Hernia repair

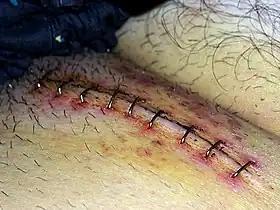
Surgical incision at the groin after inguinal herniorrhaphy

Hernia repair is a surgical operation for the correction of a hernia—a bulging of internal organs or tissues through the wall that contains it. It can be of two different types: herniorrhaphy; or hernioplasty. This operation may be performed to correct hernias of the abdomen, groin, diaphragm, brain, or at the site of a previous operation. Hernia repair is often performed as an ambulatory procedure.